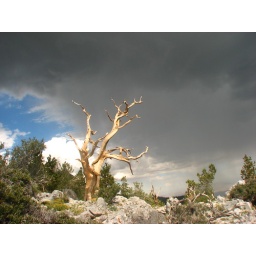
bristlecone pine tree against storm clouds